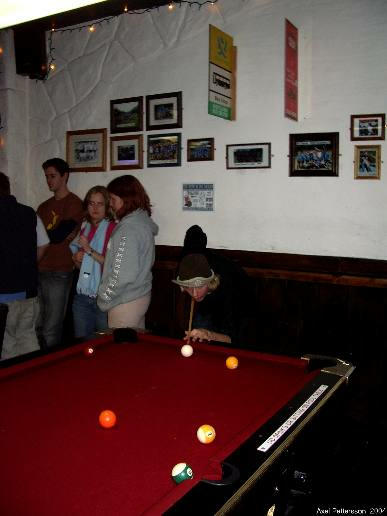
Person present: No